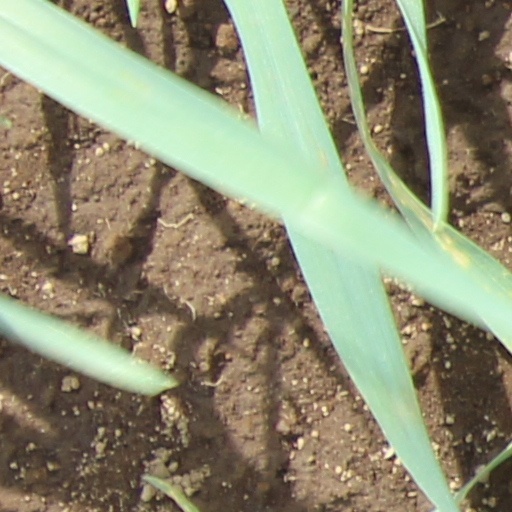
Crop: wheat